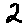
Label: 2